Radab Windex

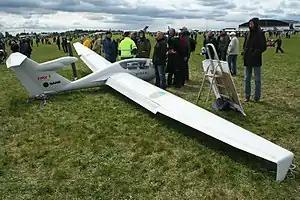
Saab MERA 1 (Electrically powered Windex 1200C)

The Radab Windex is a family of Swedish high-wing, single-seat aerobatic gliders and motor gliders that was designed by Sven Olof Ridder and produced initially by Radab and later by WindexAir AB as a kit for amateur construction.